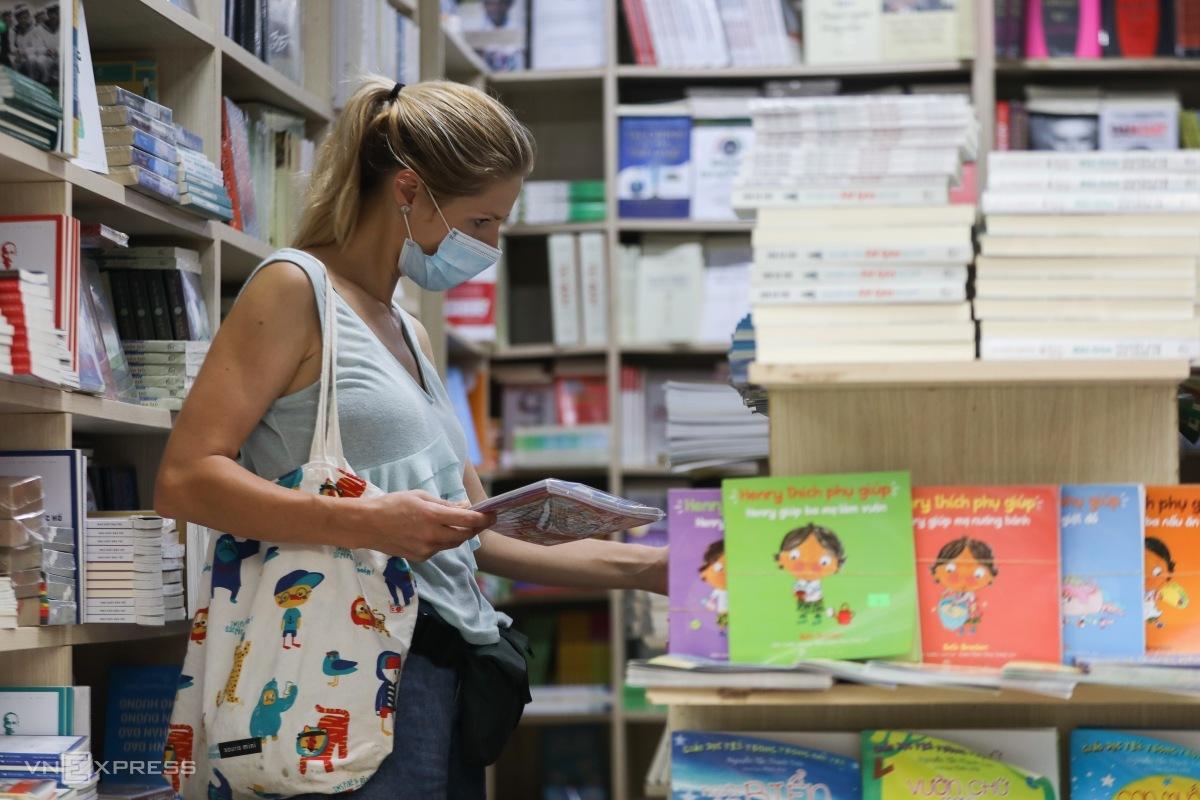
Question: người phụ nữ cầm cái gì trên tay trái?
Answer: cầm cuốn sách